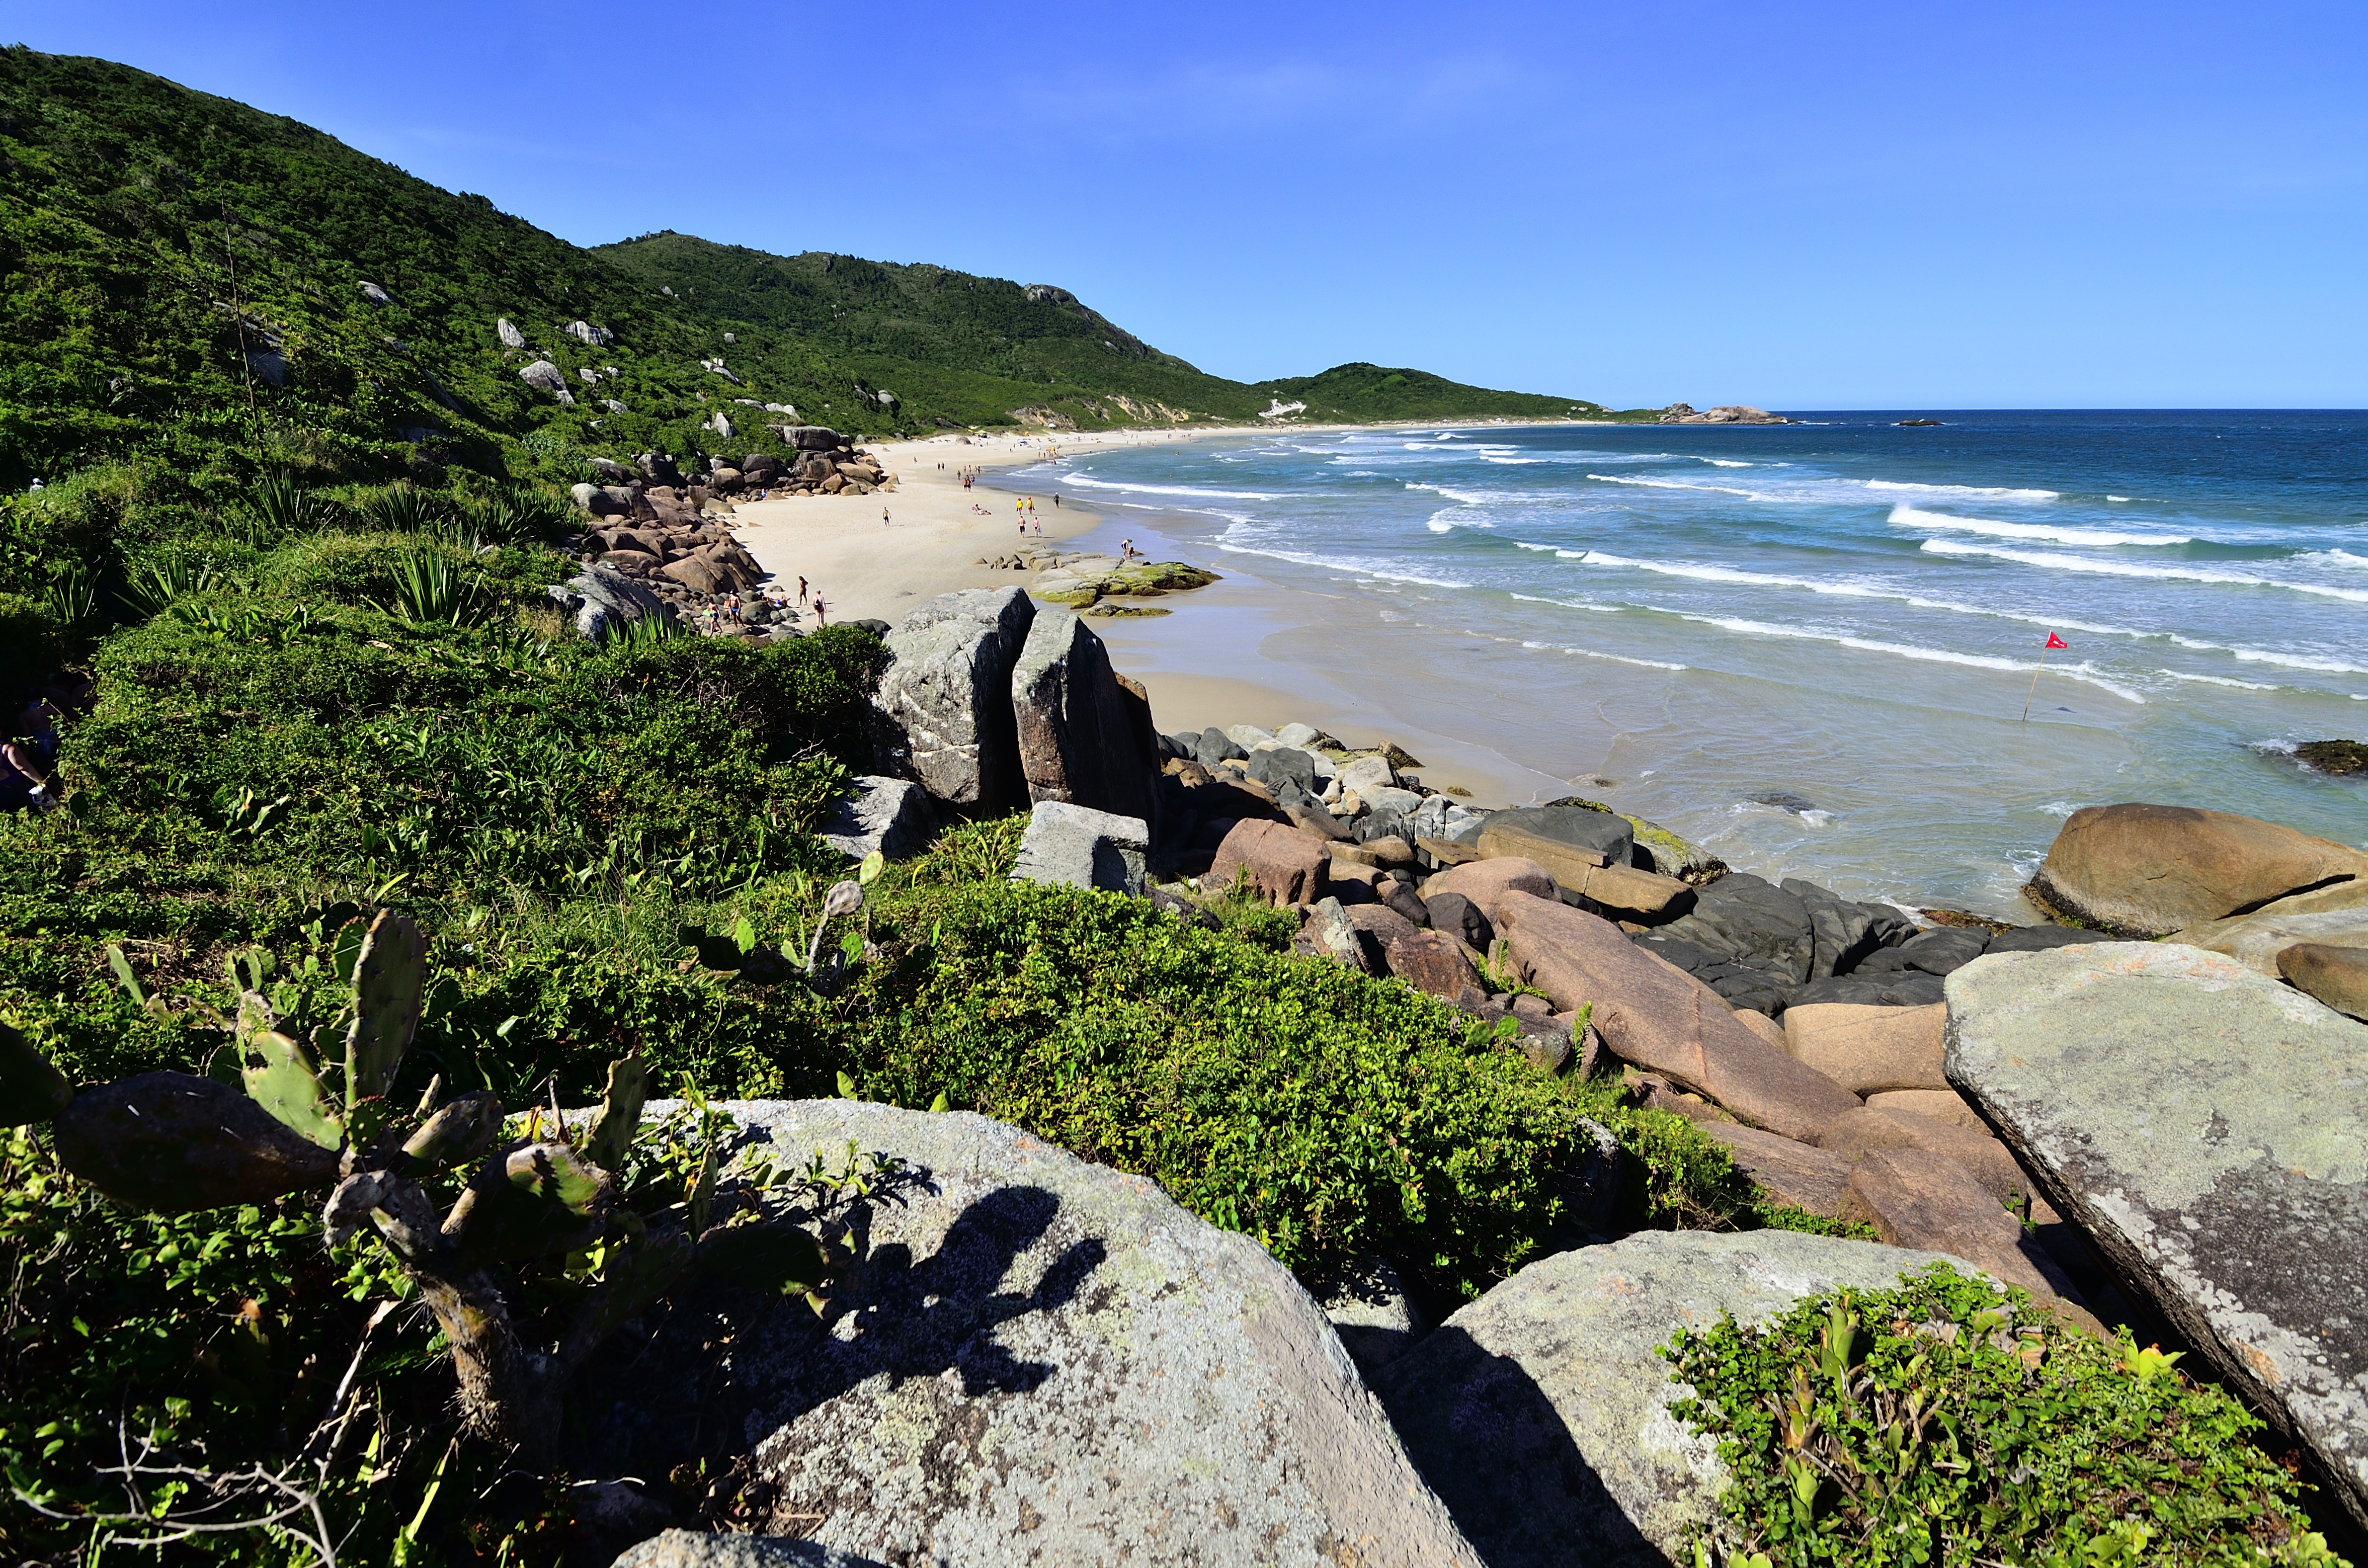
beach, sea, coast, rock, ocean, shore, vacation, cliff, cove, bay, terrain, body of water, arena, mar, verano, sol, praia, nude, florianopolis, floripa, vacaciones, trilha, nudity, nudismo, galheta, cape